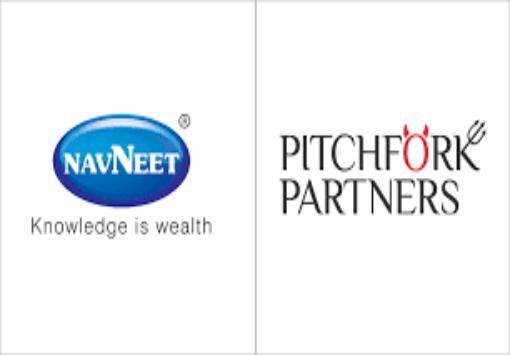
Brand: navneet
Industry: Necessities